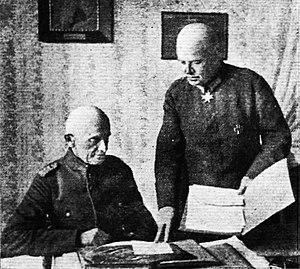
Hermann von der Lieth-Thomsen était un général allemand durant la Seconde Guerre mondiale.